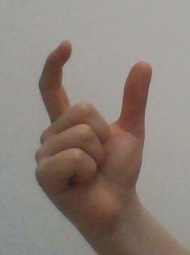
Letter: nun